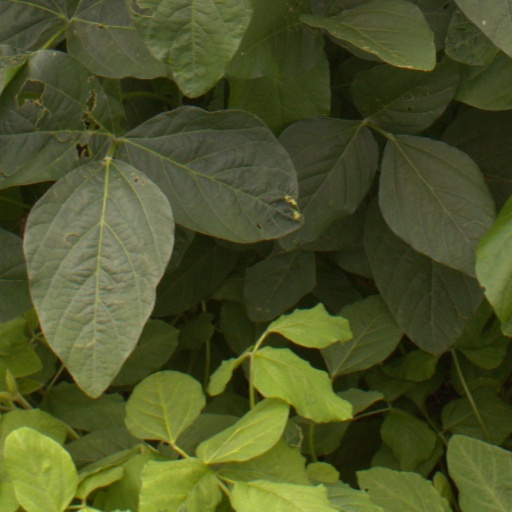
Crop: soybean